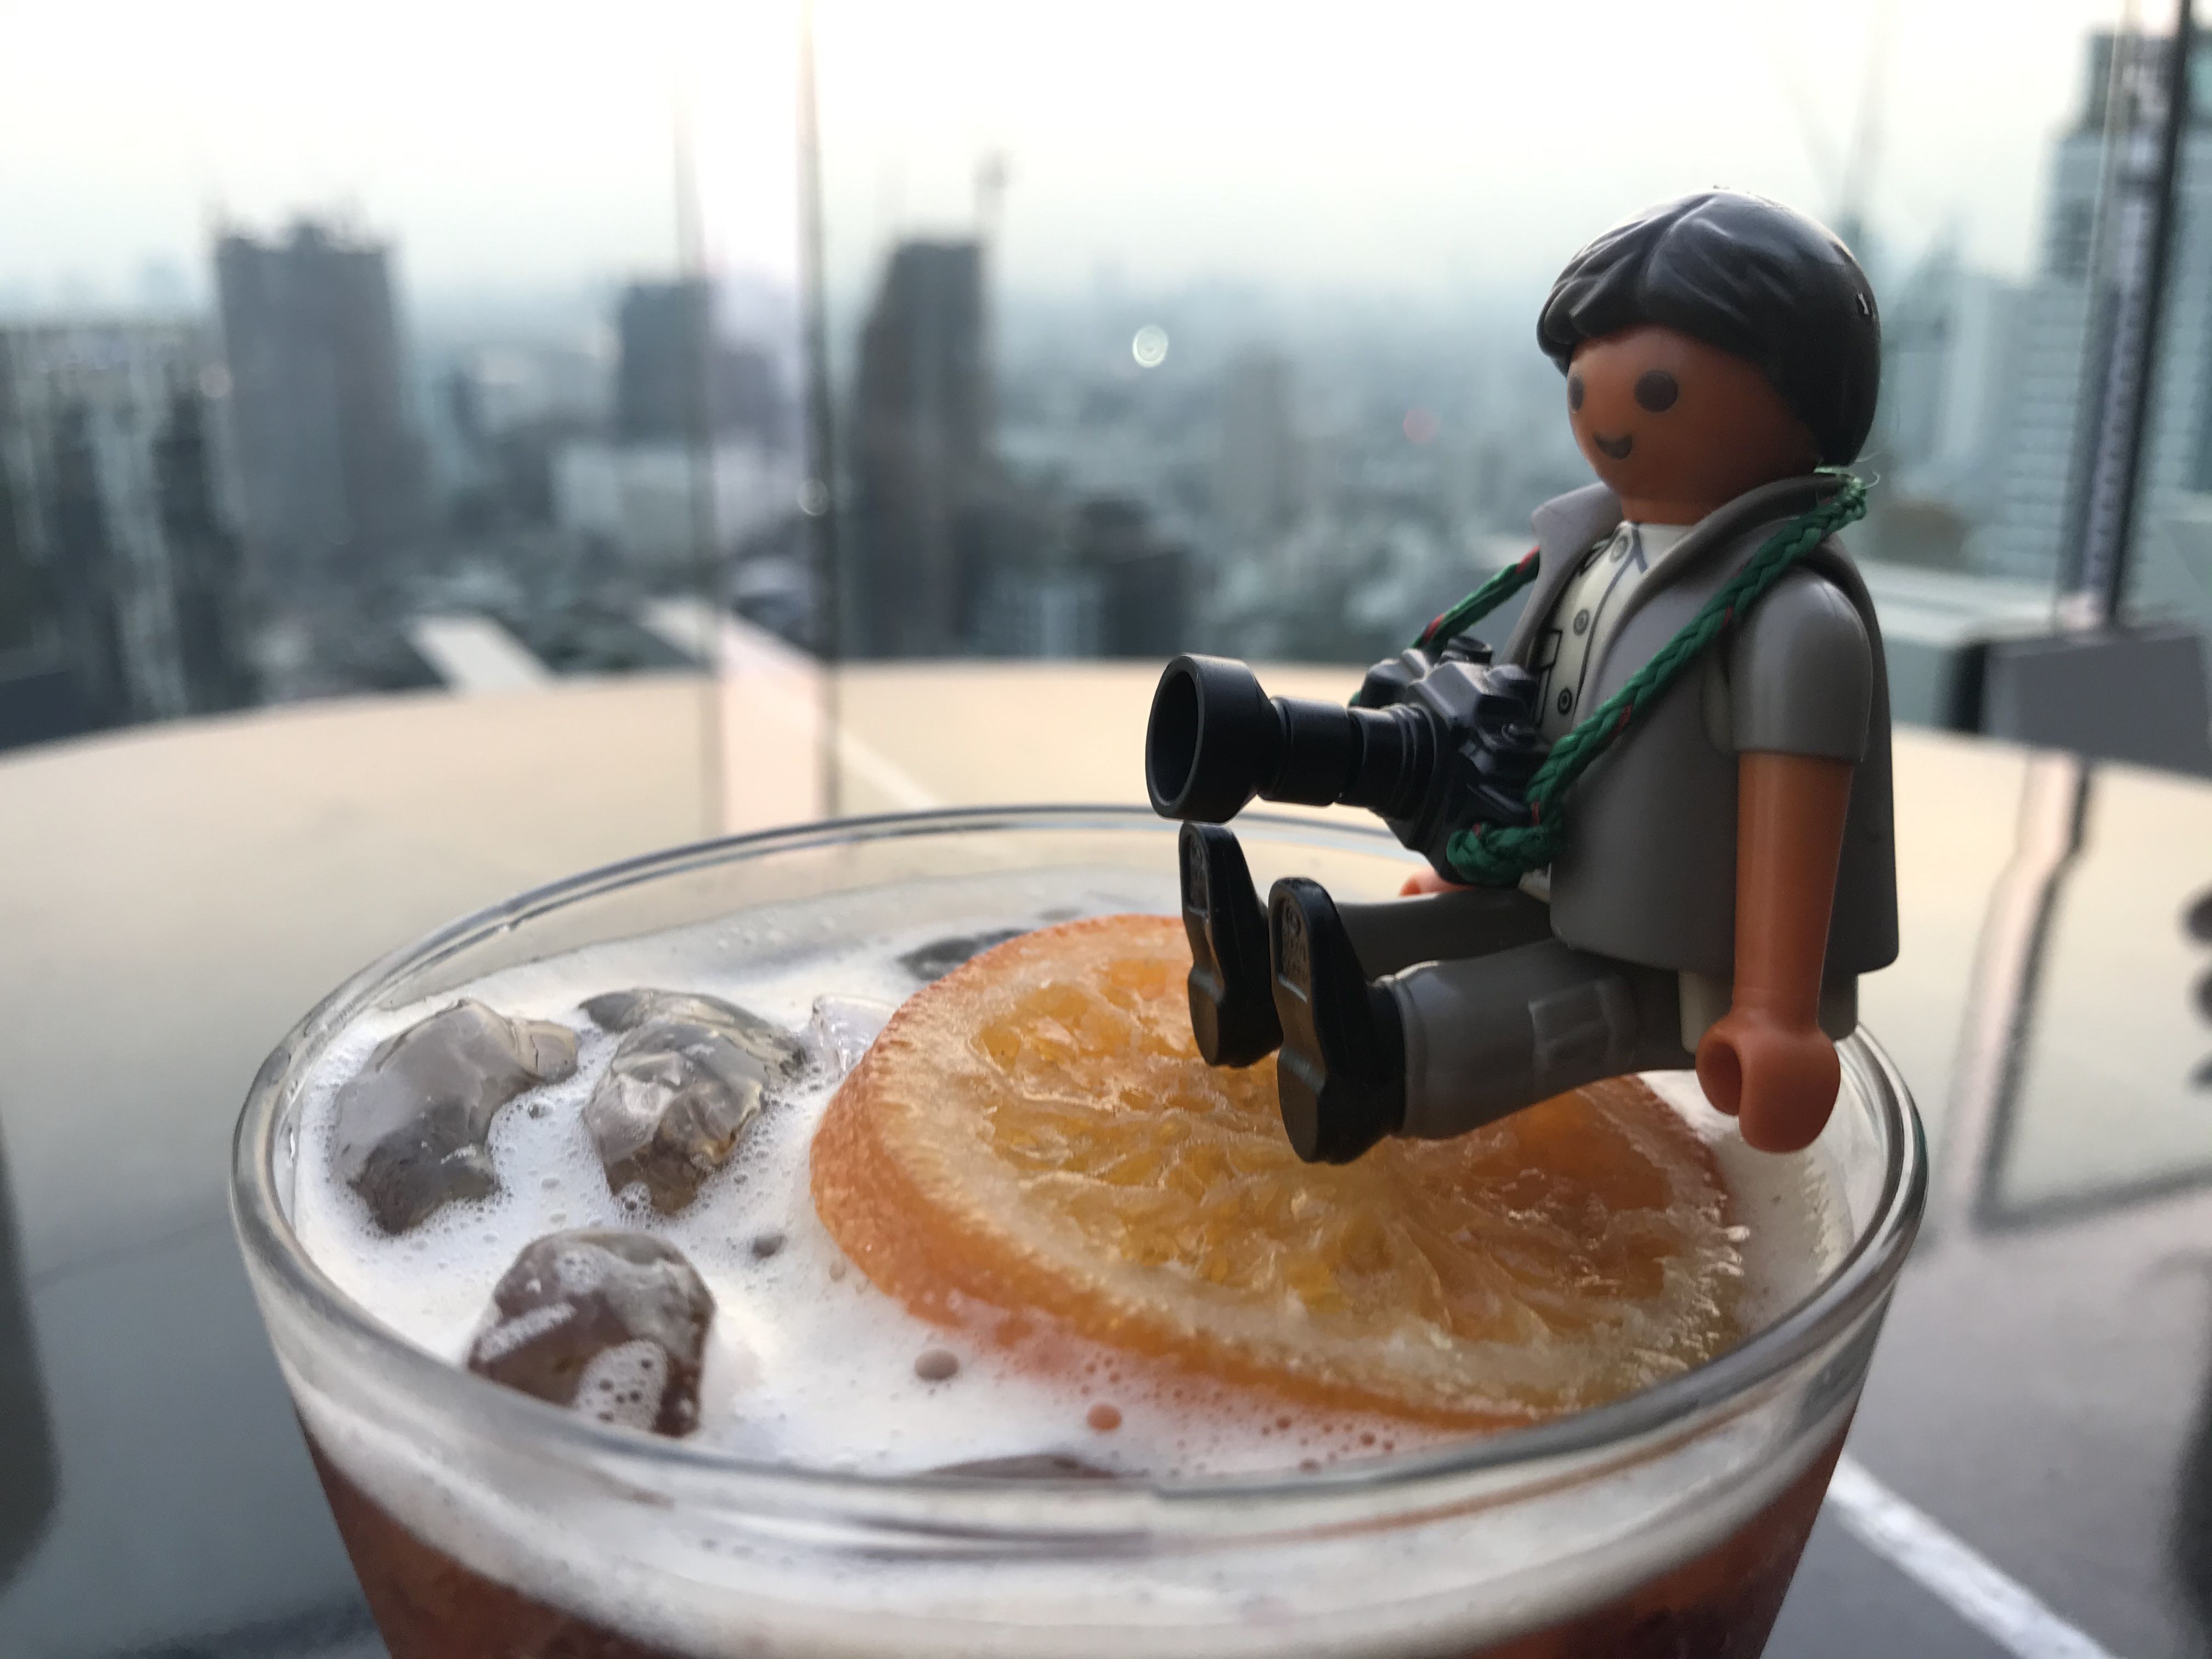
Logo Photographer on a Drink
A logo toy holding a camera is sitting on a glass of juice. The glass contains a juice with cubes of ice and a slice of orange. The Blurry background seems to be a city.
A close-up shot taken from an eye-level angle captures a toy sitting on a glass of cold juice. The combination of soft lighting and warm tones of orange and gray gives a sense of freshness and relaxation. The blurred background makes a focus on the main scene of the glass and the toy.
Labels: Person, Face, Head, Beverage, Milk, Toy, Photography, Figurine, Glass, Background, Orange slice, icd cube, Drink